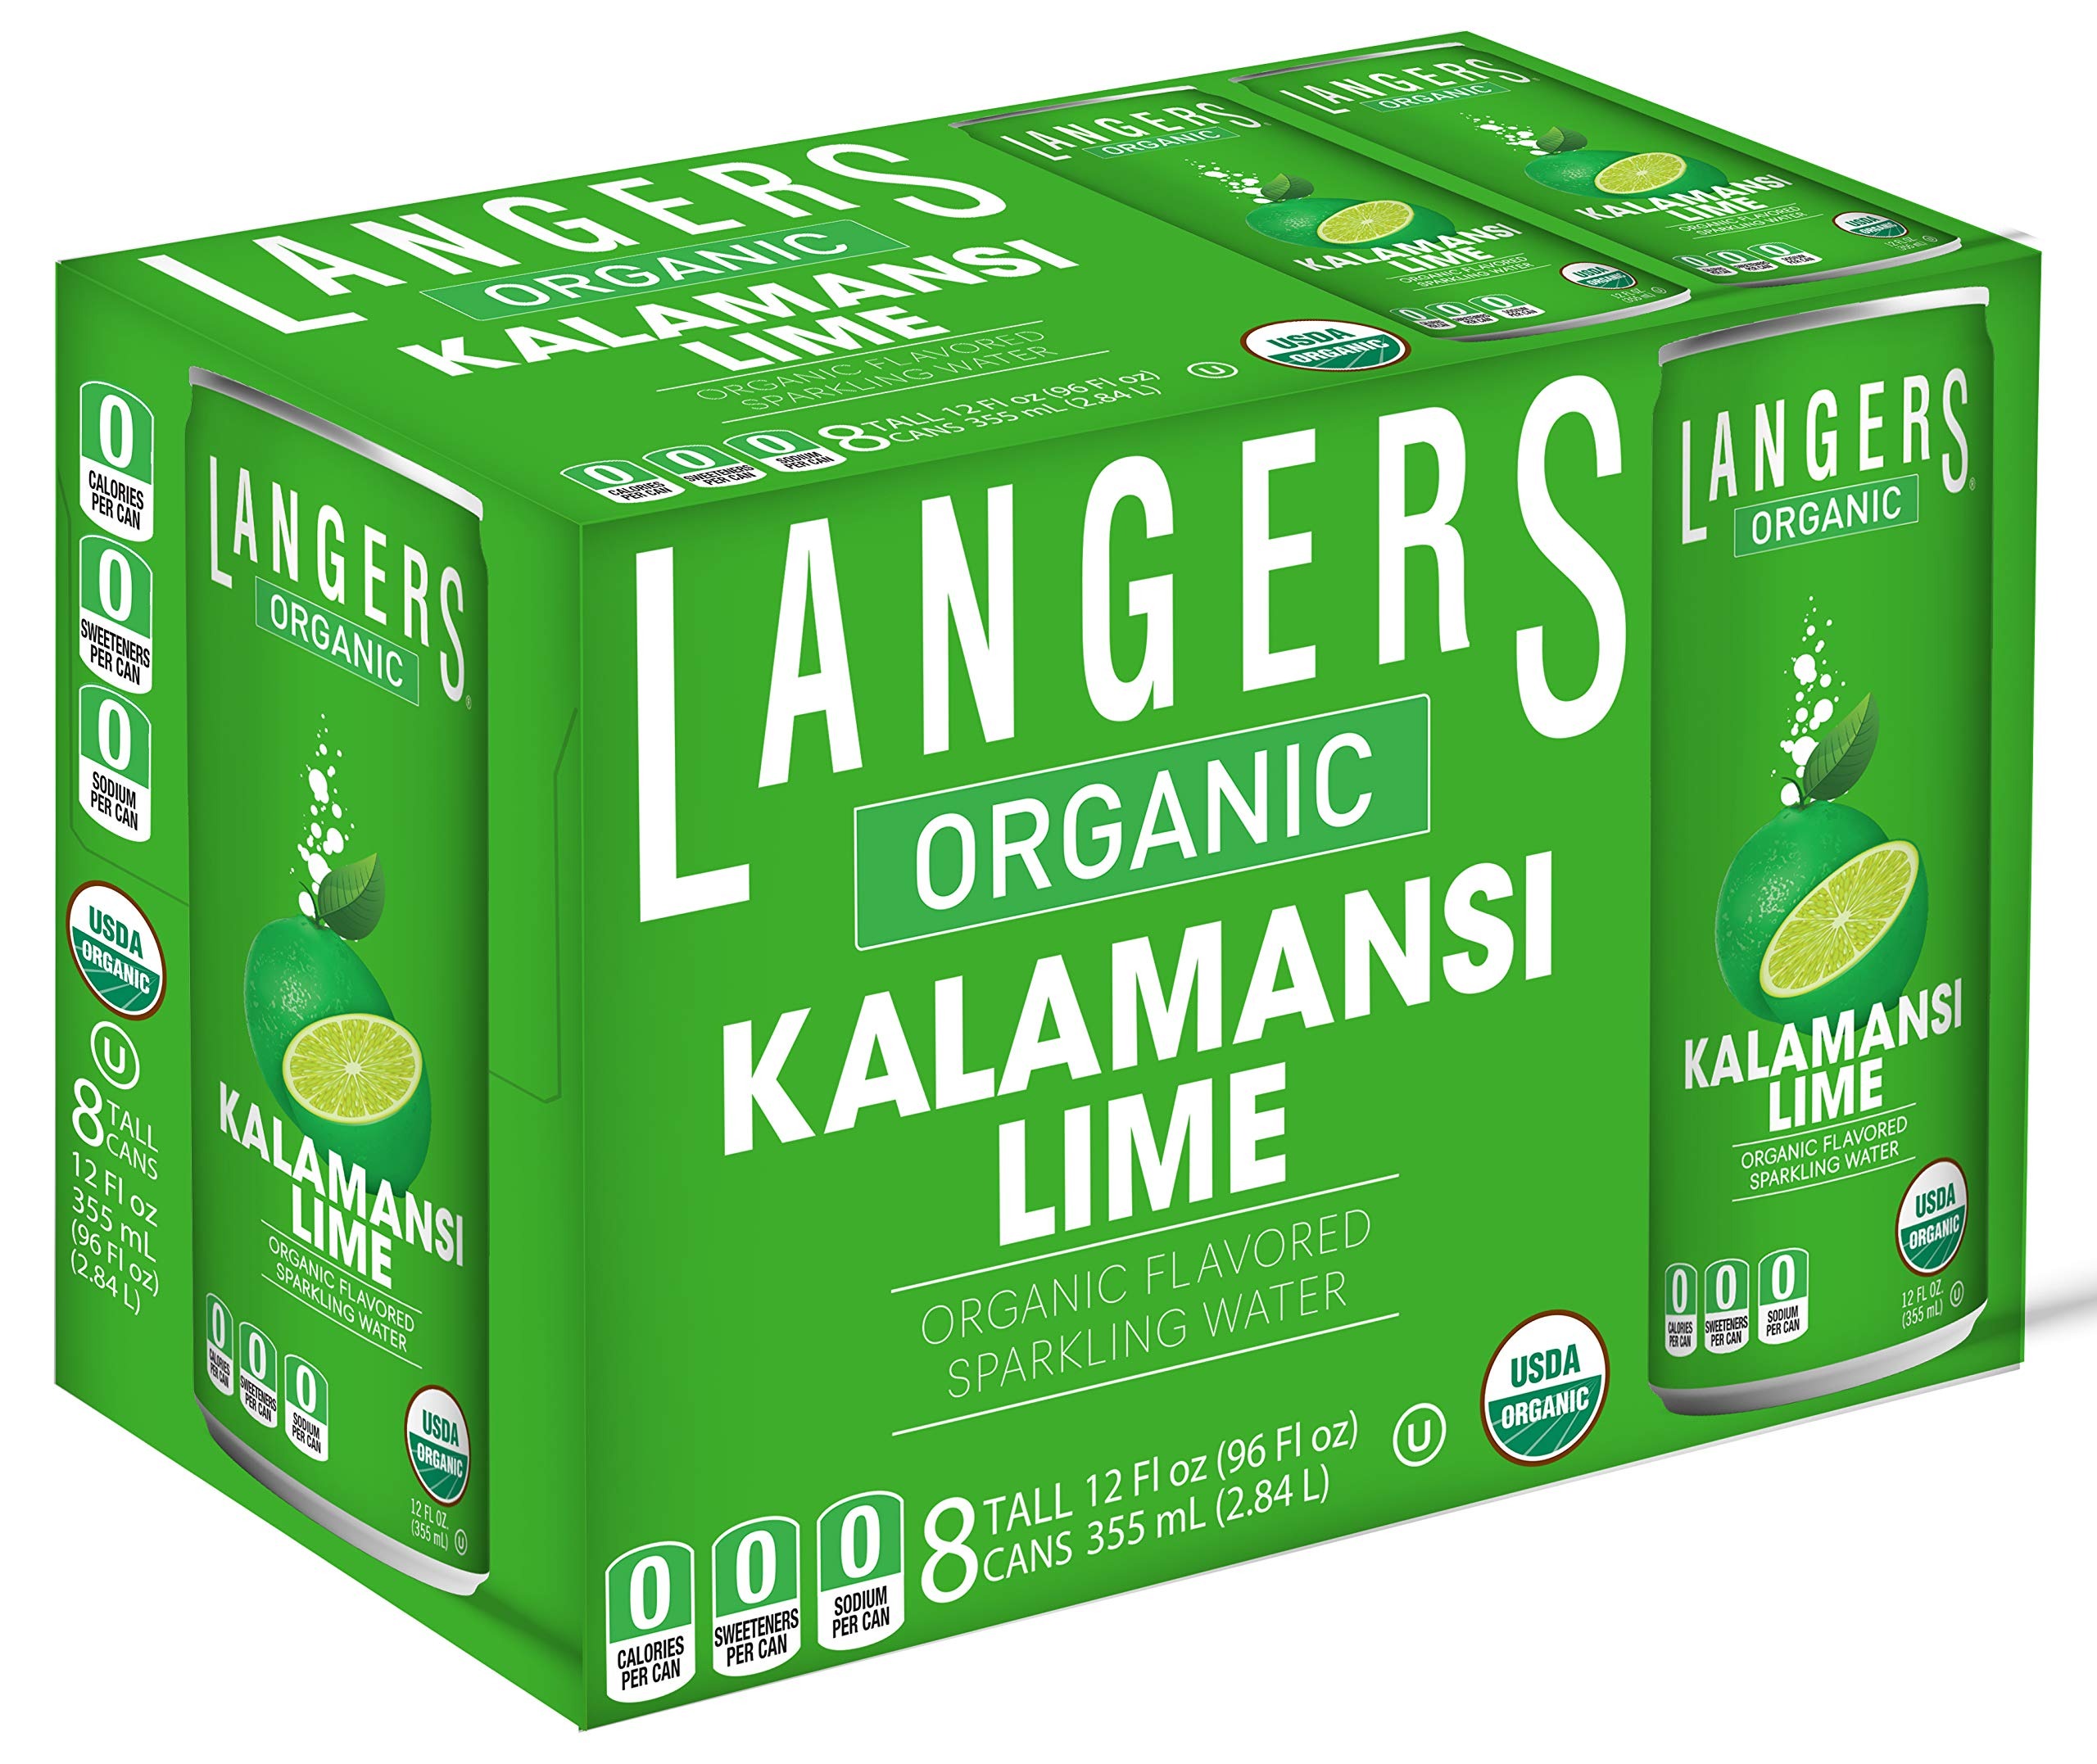
Item Name: Langers Organic Flavored Sparkling Water, Kalamansi, 12 Ounce (Pack of 8)
Bullet Point 1: Organic flavored sparkling water
Bullet Point 2: Zero calories. Zero sweeteners. Zero carbs
Bullet Point 3: Sodium free
Bullet Point 4: Gmo free
Bullet Point 5: Gluten free
Value: 96.0
Unit: Fl Oz

Price: 14.99